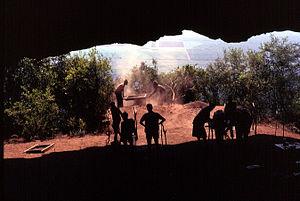
Cette liste recense les sites inscrits au patrimoine mondial en Afrique du Sud.
Border Cave est un abri-sous-roche situé sur les pentes occidentales des Monts Lebombo, dans le KwaZulu-Natal, près de la frontière entre l'Afrique du Sud et le Swaziland. Ce site archéologique a livré une séquence stratigraphique remarquablement continue et s'étendant sur 200 000 ans. Des restes humains anatomiquement modernes y ont été mis au jour ainsi que des outils en pierre taillée et des déchets de taille.